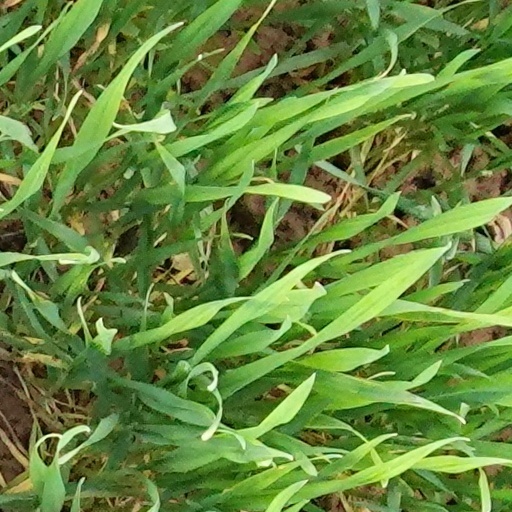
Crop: wheat